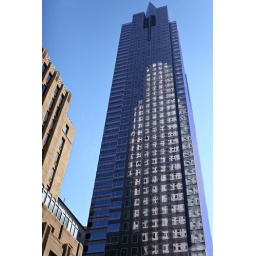
L.A.'s tallest skyscraper looks a bit shrimpy when reflected in the glass curtain wall of the Gas Company Building.